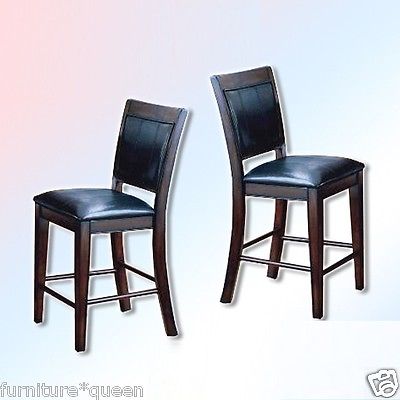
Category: chair